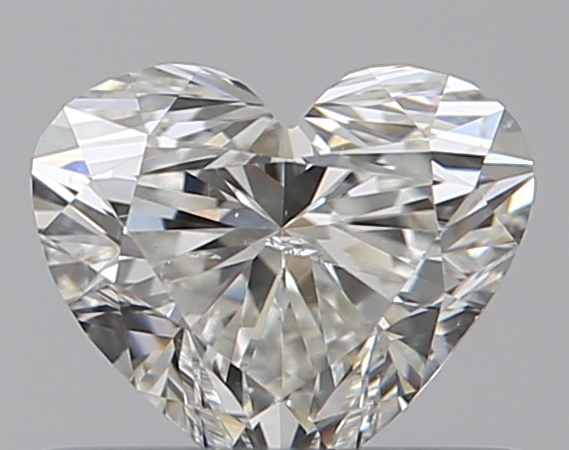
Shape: heart
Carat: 0.5
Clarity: SI2
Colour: H
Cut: VG
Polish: EX
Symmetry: VG
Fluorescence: N
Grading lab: GIA
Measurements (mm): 4.61 x 5.43 x 3.32